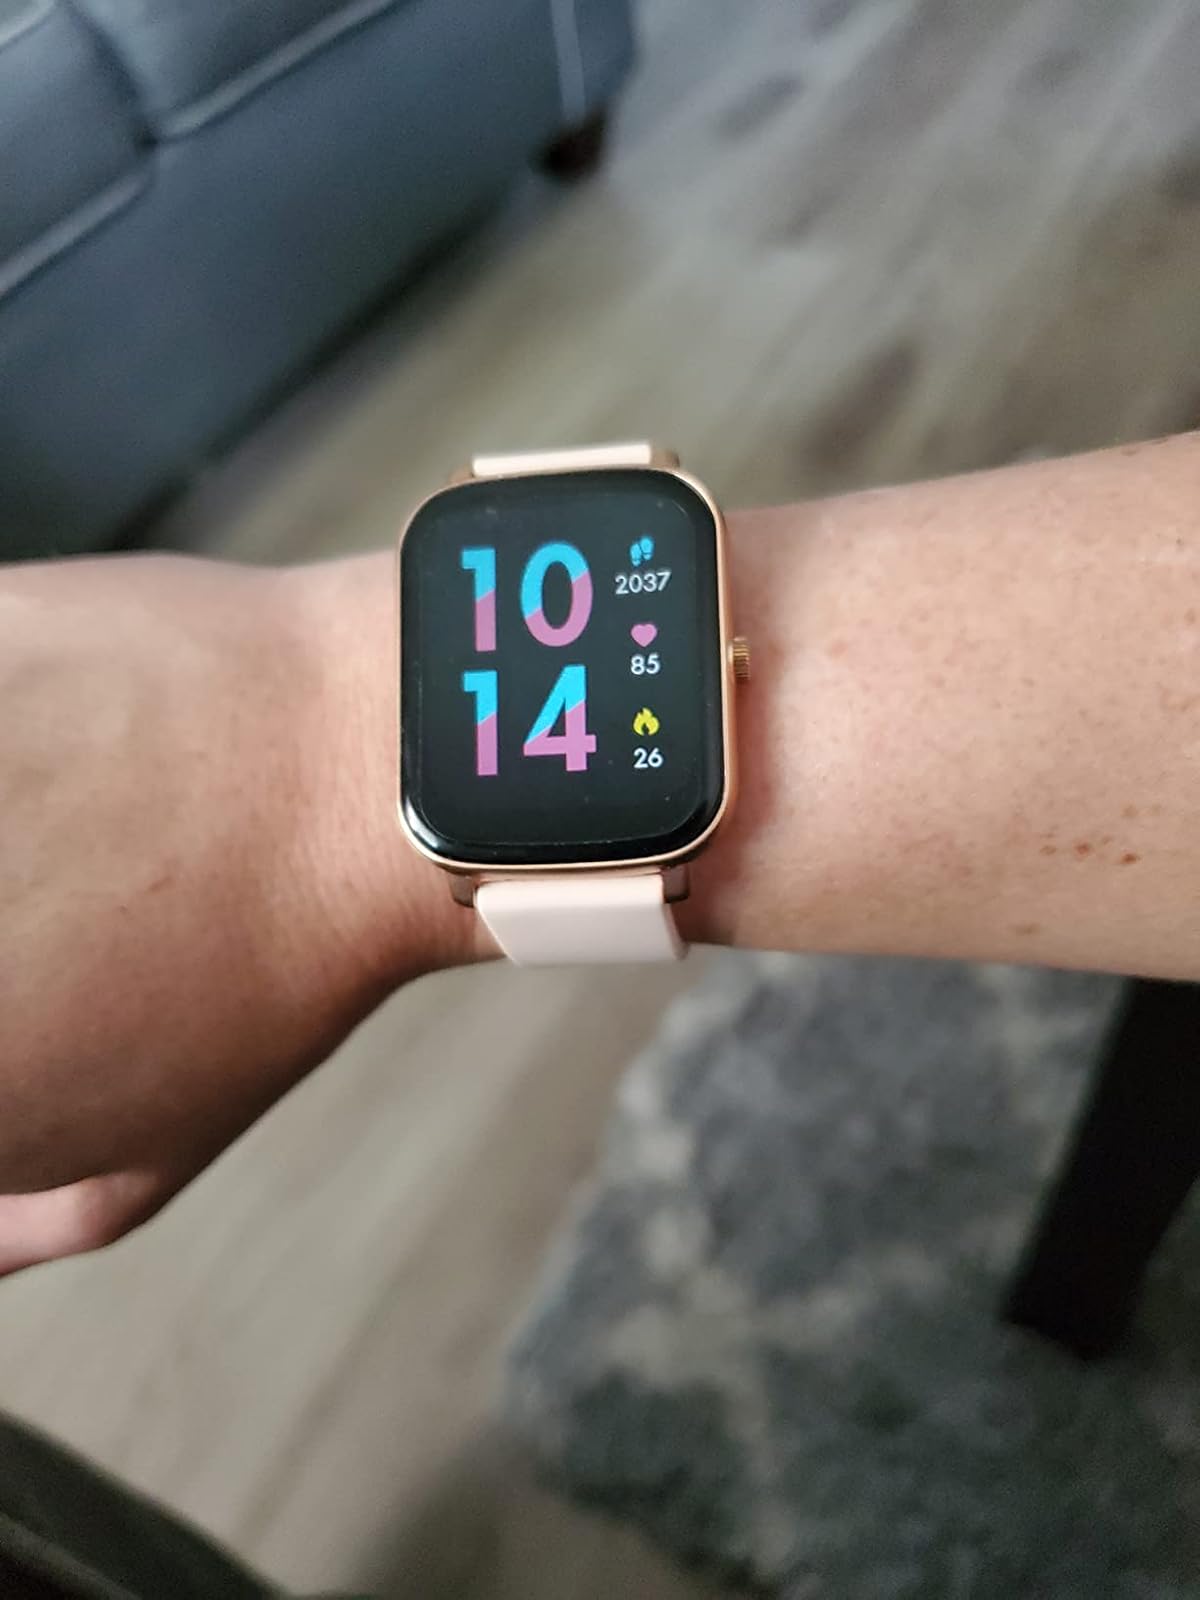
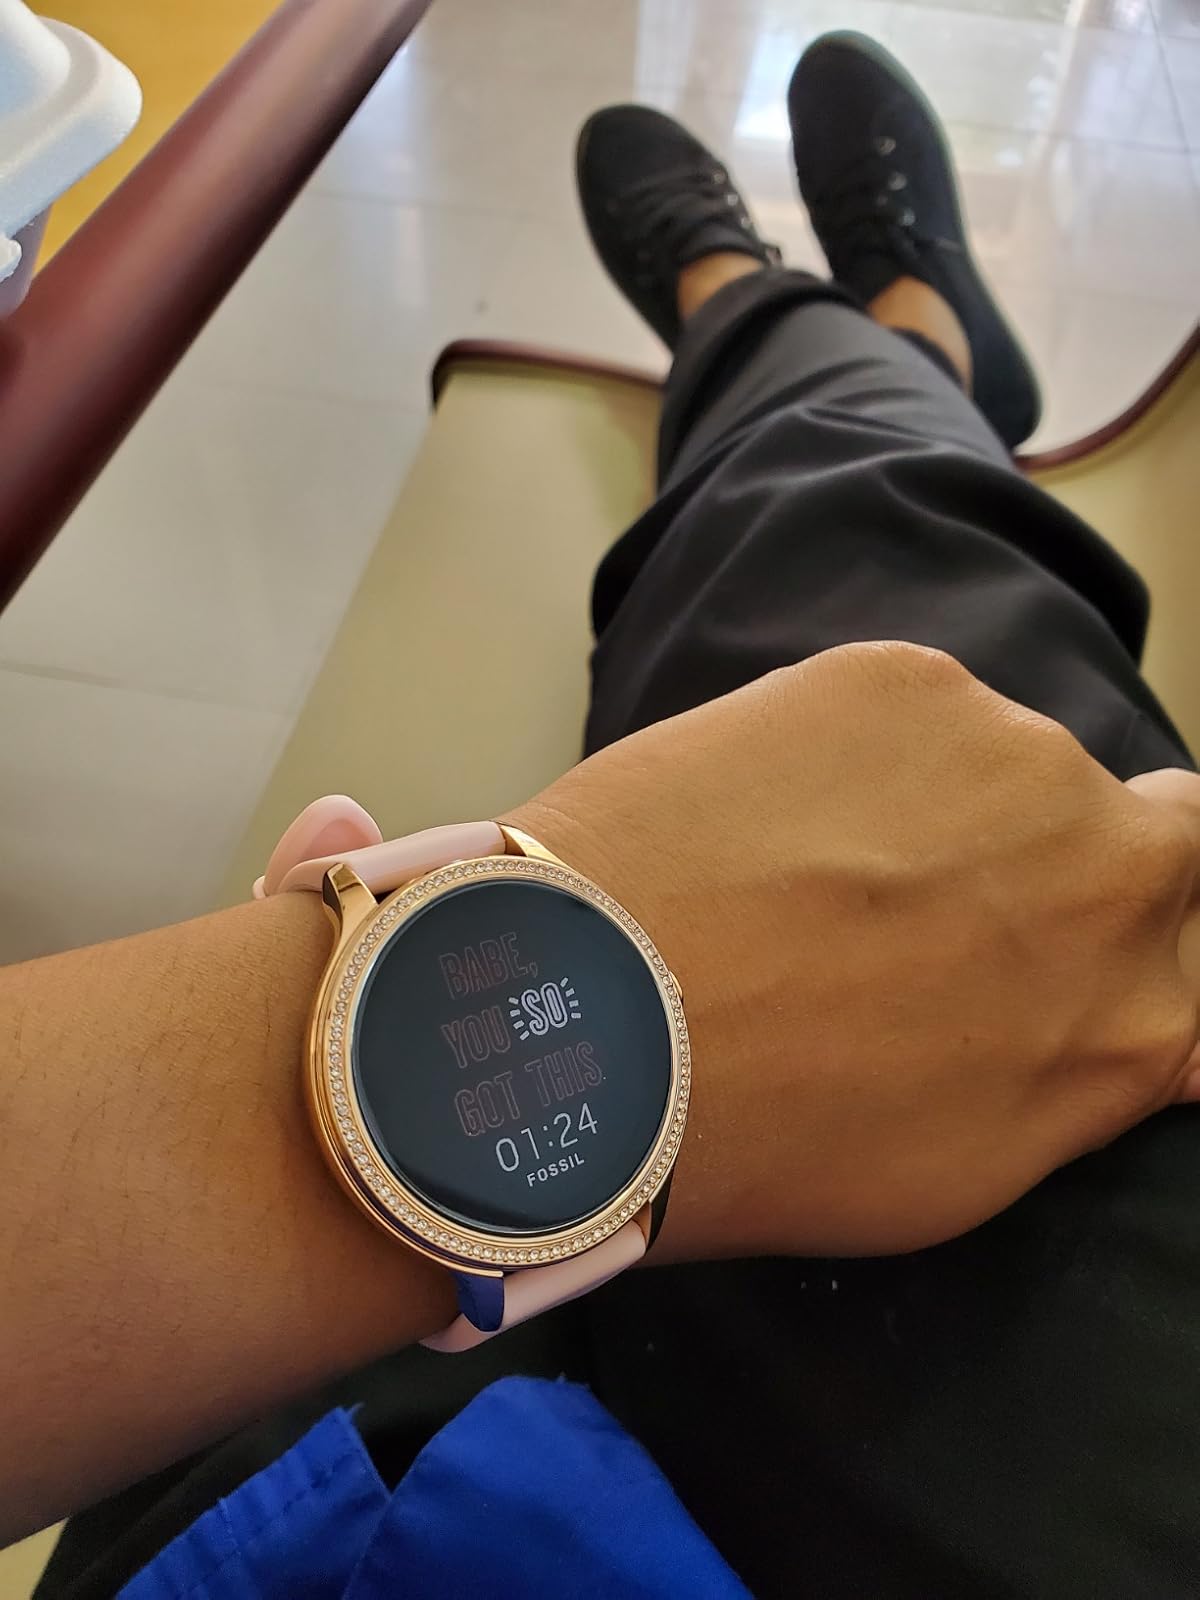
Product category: smartwatch
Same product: no